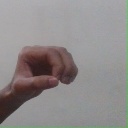
अक्षर: औ